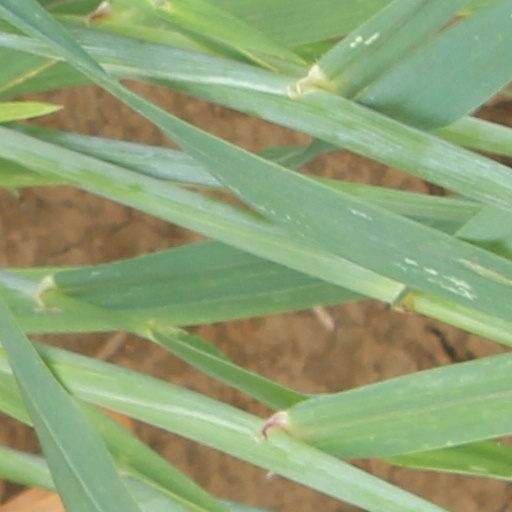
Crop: wheat